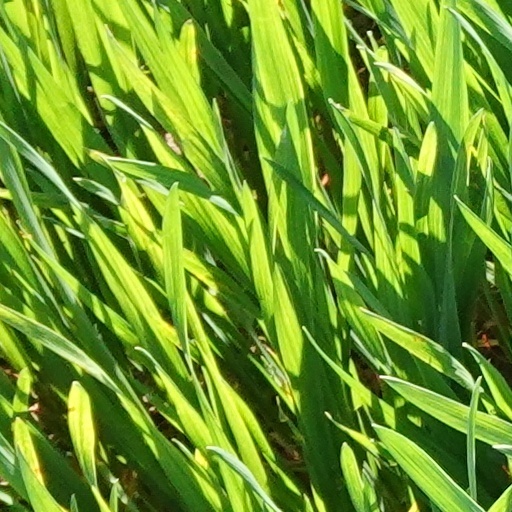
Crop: wheat